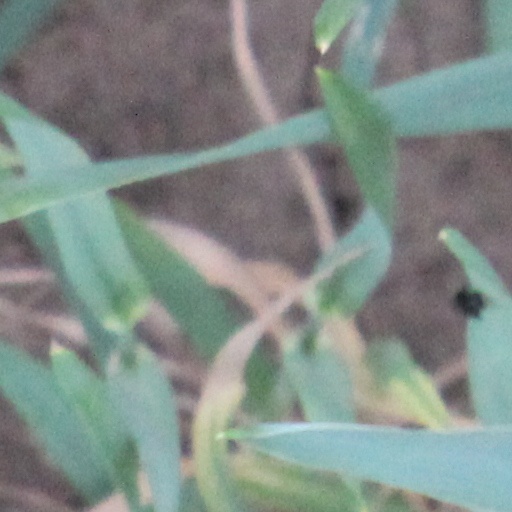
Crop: wheat